Dzhamal Dibirgadzhiyev

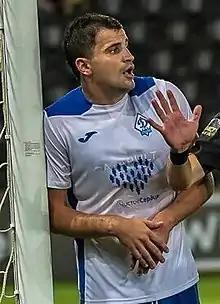
Dibirgadzhiyev with Dynamo Makhachkala in 2022

Dzhamal Usumiyevich Dibirgadzhiyev (born 2 August 1996) is a Russian footballer who plays as a striker for Amkar Perm.